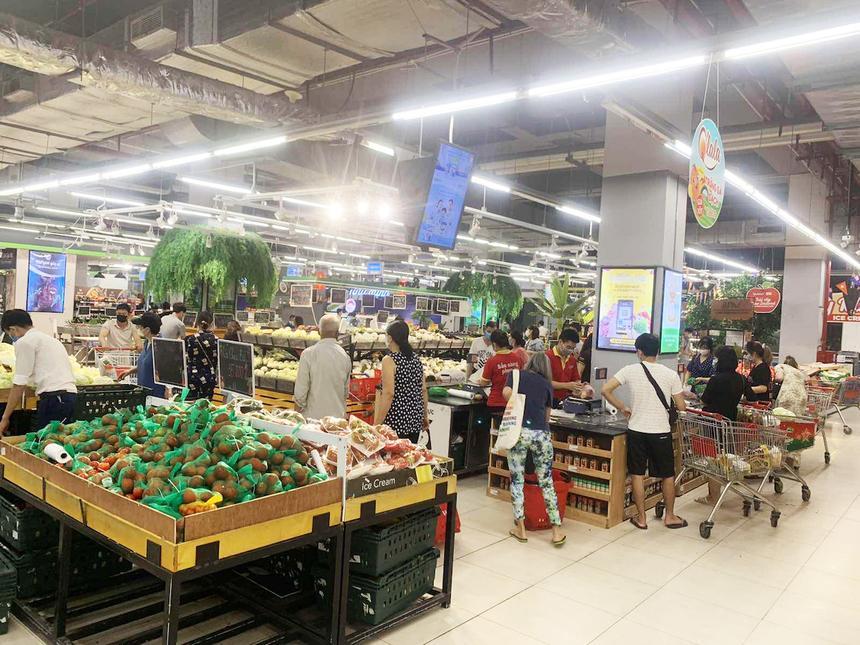
người đàn ông mặc áo trắng đang ở bên cạnh chiếc xe đẩy thì đang ở trong siêu thị